Face My Enemy

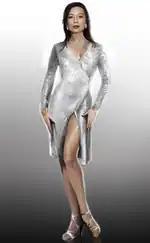
Concept art of the dress worn by Ming-Na Wen in the episode.

For the dress that Ming-Na Wen wears in the episode, costume designer Ann Foley had 10 days notice to make a dress that was appropriate for both dancing and fighting in. Duplicates also had to be made, for Maya Stojan and Wen's two stunt doubles. She explained that she "decided to do a wrap dress so that [Wen] could easily dance. It already had a slit sort of built into it, so that gave her freedom of movement. [The] goal is always to make sure that the actors are comfortable in their costumes, that they can move freely and do their stunts, and that nothing is too restrictive. And that they also look amazing at the same time." The dress also "needed long sleeves so that [Wen] could have pads on underneath the dress for when she was fighting. And then of course she's got the crazy fight where she's fighting herself...she needed serious freedom of movement in that dress, so we built panels that had stretch, and put them in several areas on her arms and her sides, so that it moved with her as she punched...herself."